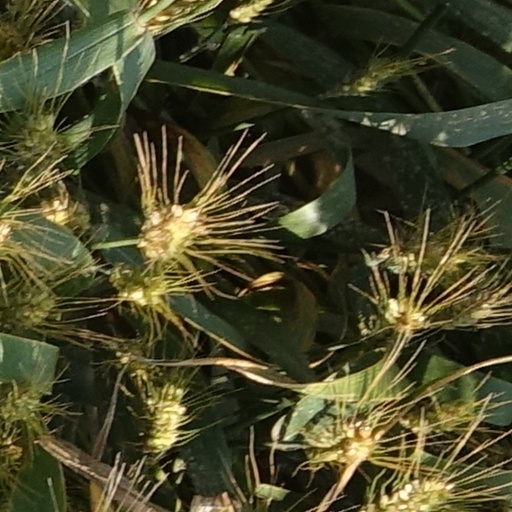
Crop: wheat